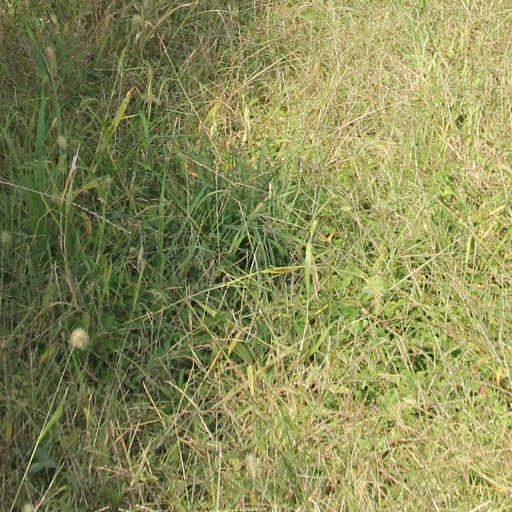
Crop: grape